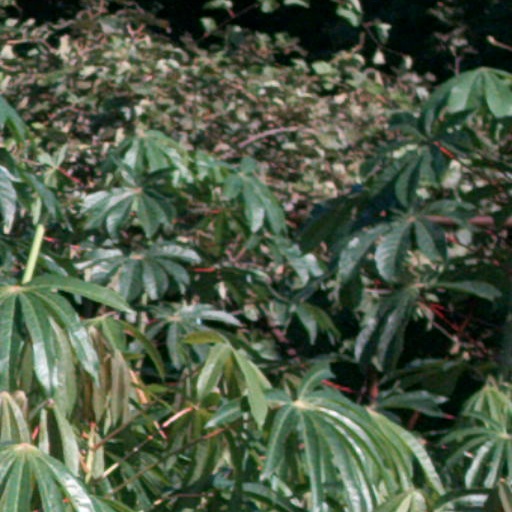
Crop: cassava